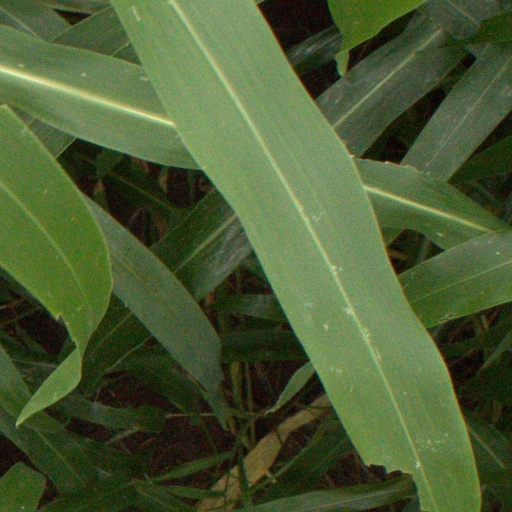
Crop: sorghum